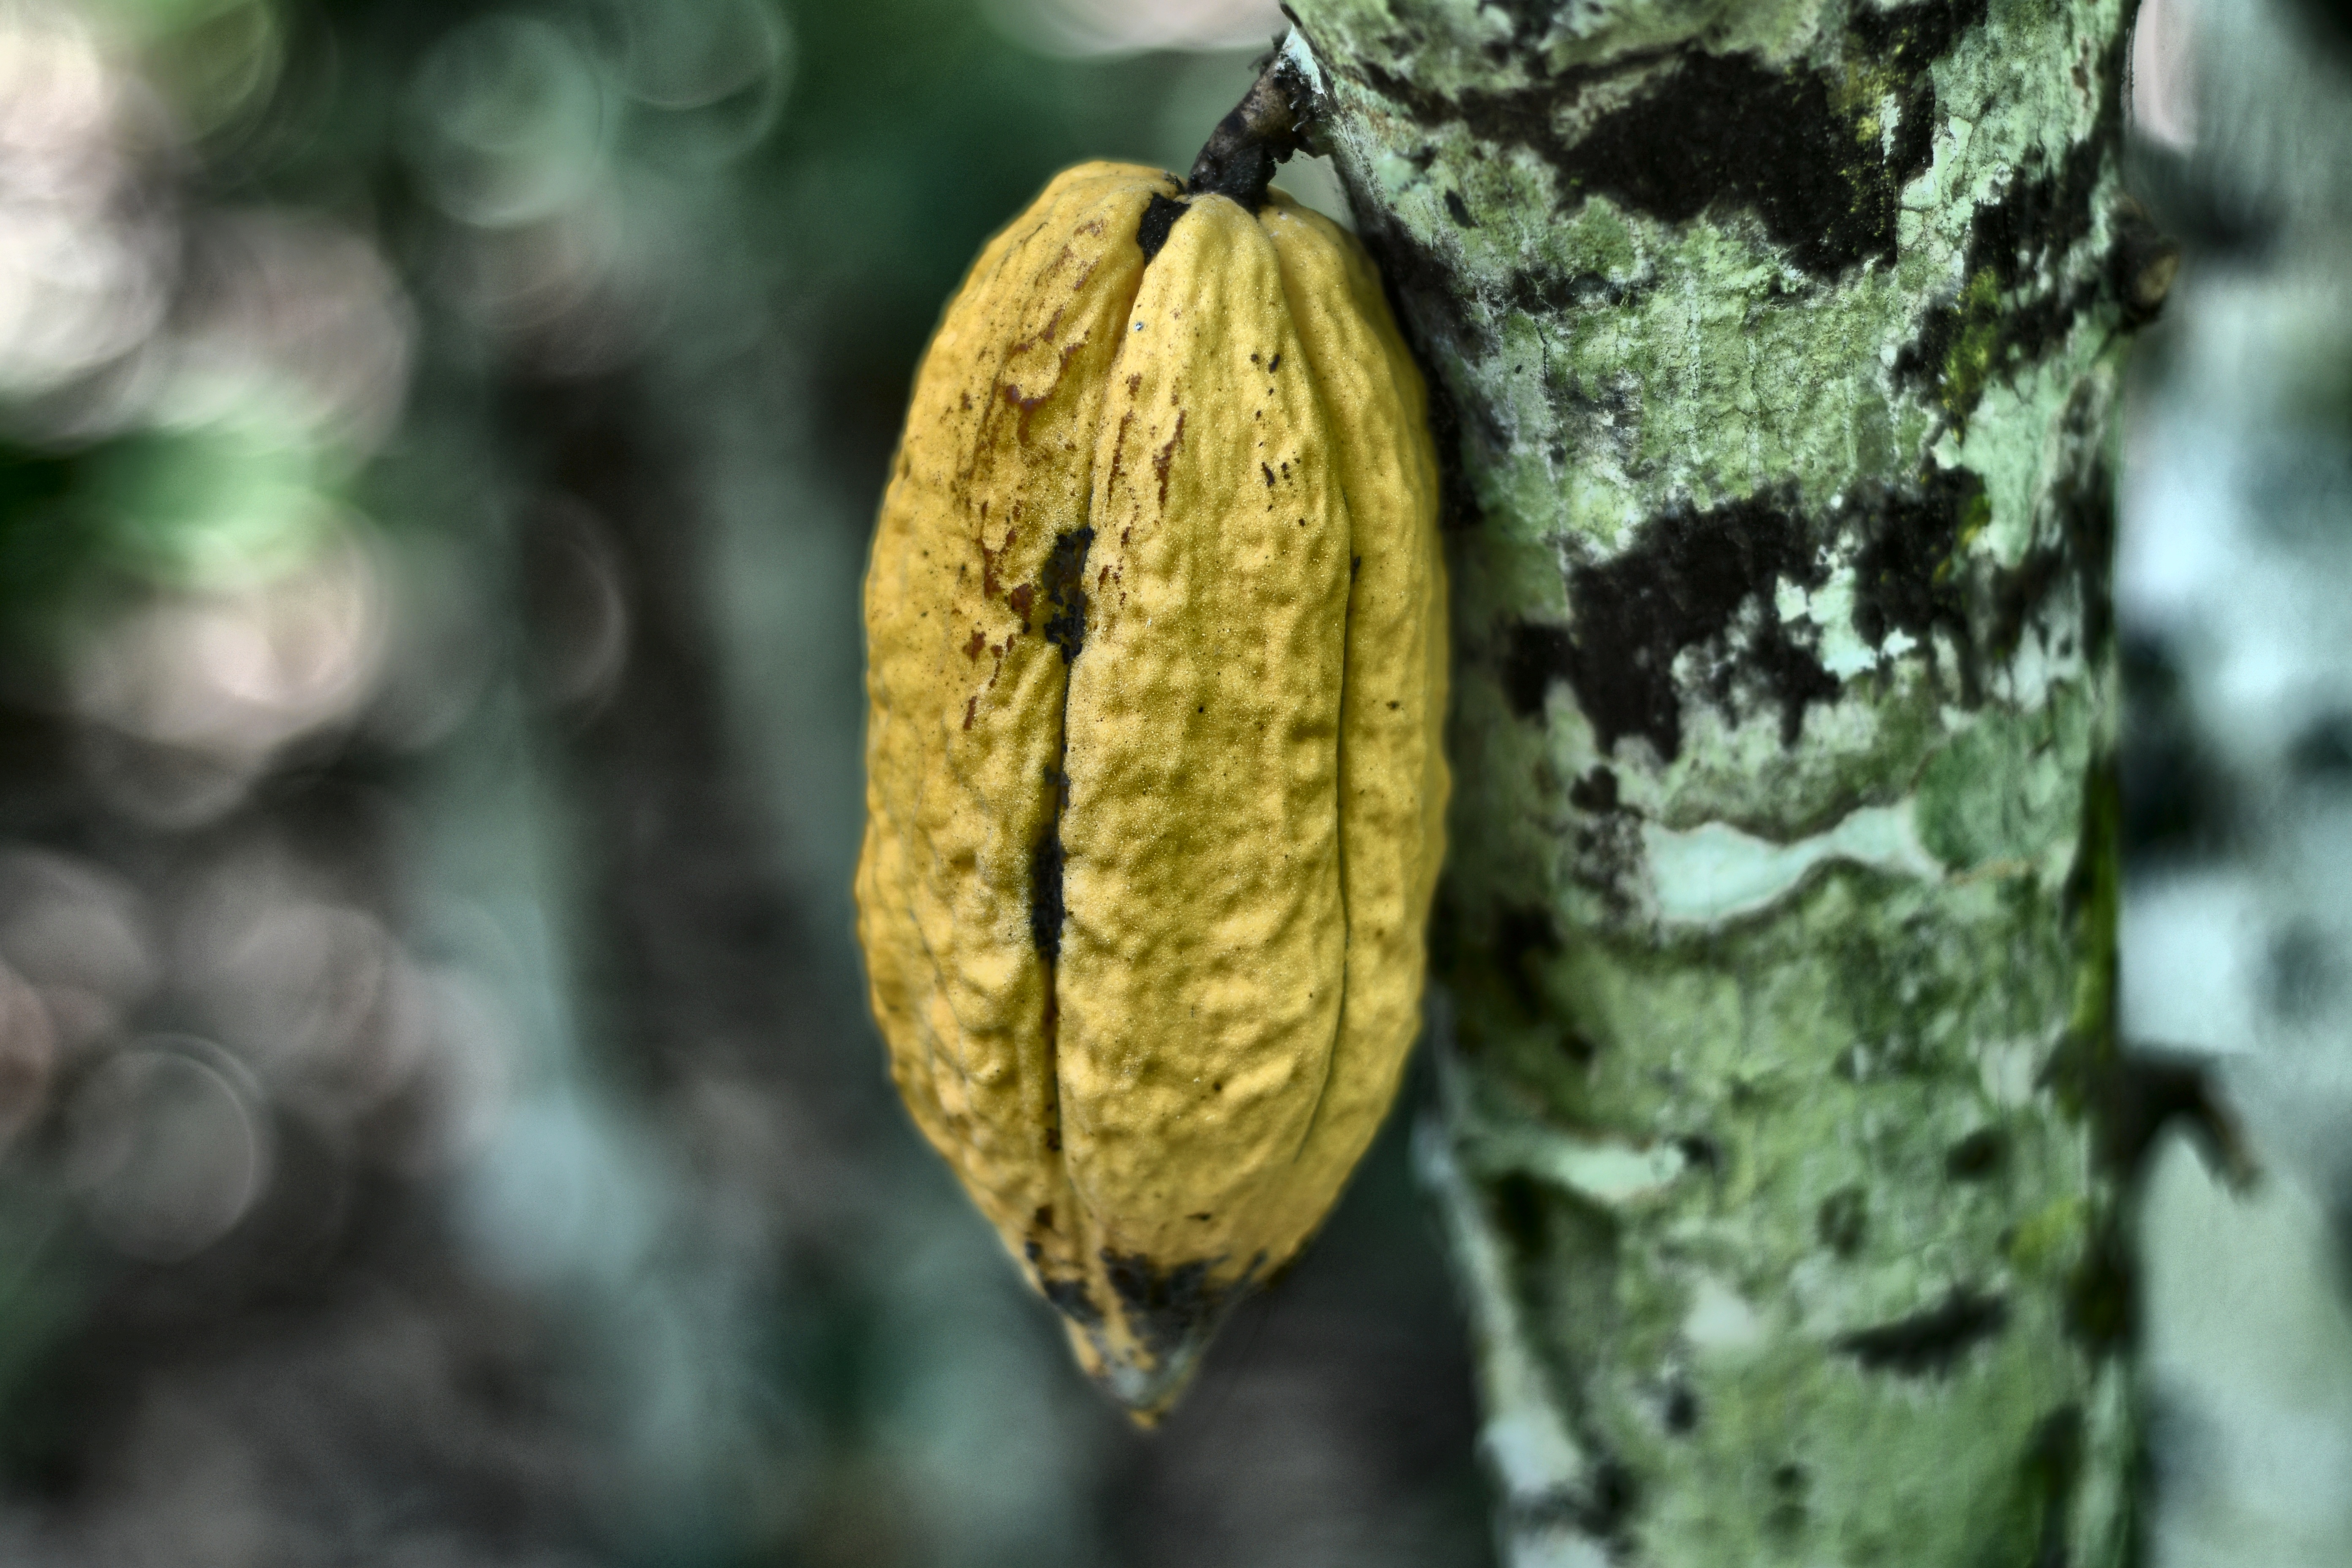
Maturity: mature
Variety: Angoleta